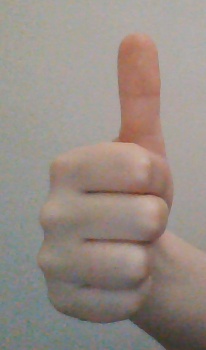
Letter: aleff